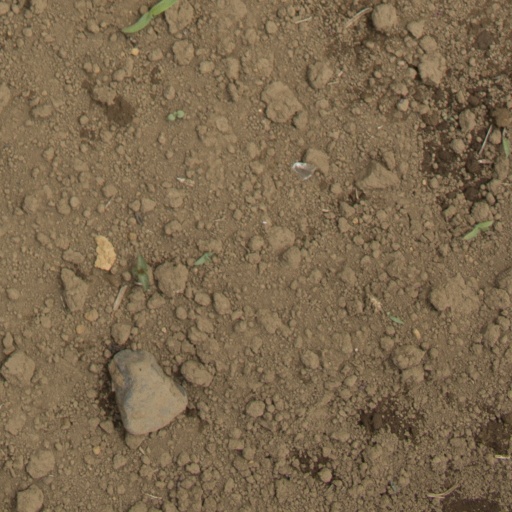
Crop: Jerusalem artichoke